Dengeki Gakuen RPG: Cross of Venus

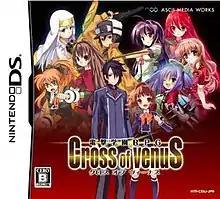
Cover art

is a Japanese action role-playing video game developed by Pegasus Japan and published by ASCII Media Works for the Nintendo DS handheld video game console, and was first released in Japan on March 19, 2009, in limited and regular editions. An enhanced remake was released on the Nintendo DS in February 2011, titled "Dengeki Gakuen RPG: Cross of Venus Special". The game was produced in commemoration of the fifteenth anniversary of ASCII Media Works' light novel imprint "Dengeki Bunko". The player assumes the role of an unnamed protagonist attending Dengeki Academy who stumbles into a fight between heroines from "Dengeki Bunko" novel worlds and the evil organization Zetsumu. The reality-based world of Dengeki Academy and the novel worlds have become connected and the player is able to help the "Dengeki Bunko" heroines fight the Zetsumu by going between the worlds. Eight heroines are presented including Shana from "Shakugan no Shana", Kino from "Kino's Journey", and Kana Iriya from "Iriya no Sora, UFO no Natsu". Each heroine fights with her own unique style of weapon, combos, and special attacks. The protagonist is designed by Kouhaku Kuroboshi, and his childhood friend Kizuna Kasugai is designed by Noizi Ito.